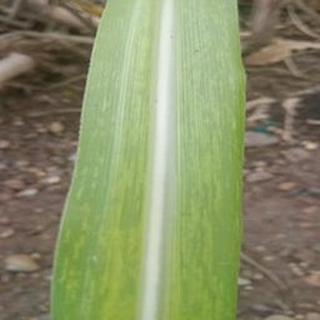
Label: sugarcane_mosaic